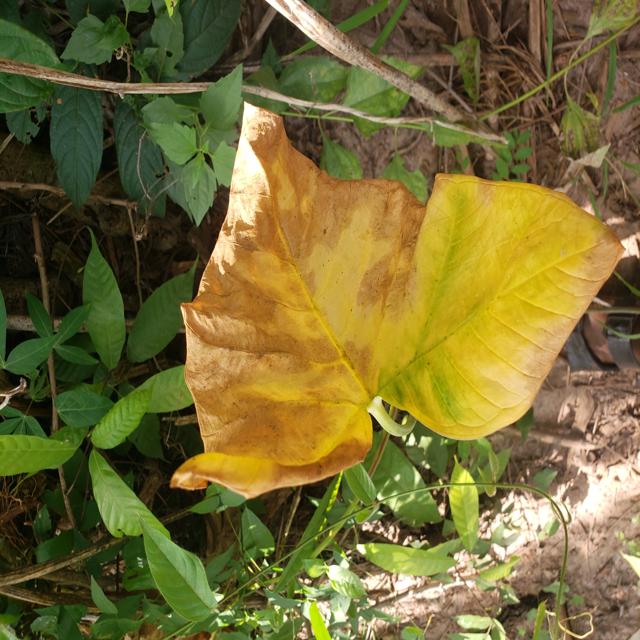
Label: Late_Blight